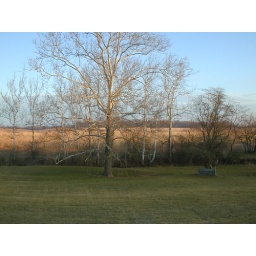
Sycamore tree(s) near the creek, with prarie grass field behind.